Herscha Hill

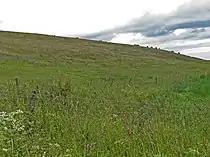
Cows grazing on Hersca Hill.

Herscha Hill is an elevated landform in Aberdeenshire, Scotland. Neolithic archaeological finds have been made at this location.